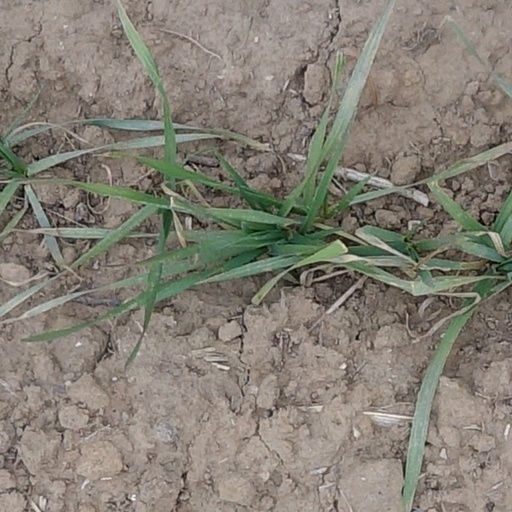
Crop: wheat